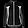
Label: Coat